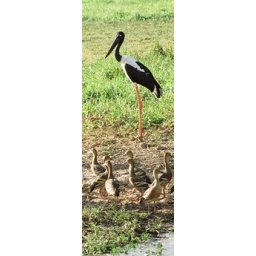
The Jabiru towers over some aptly named Whistling ducks